Vince Neil

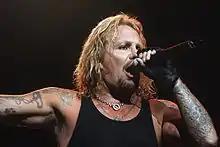

Mötley Crüe came back into the spotlight after their "Behind the Music" episode aired on VH1 in December 1998 and became the highest-rated in the series. A DVD was issued with ten extra minutes of footage in December 1999.